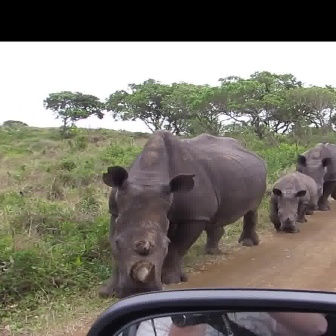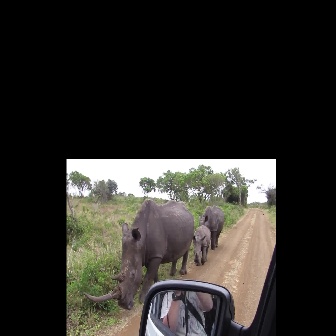
  Please identify the target specified by the bounding box [95,128,267,300] in the first image and locate it in the second image. Return the coordinates in [x_min,y_min,x_max,y_max] format.
Answer: [82,198,194,310]